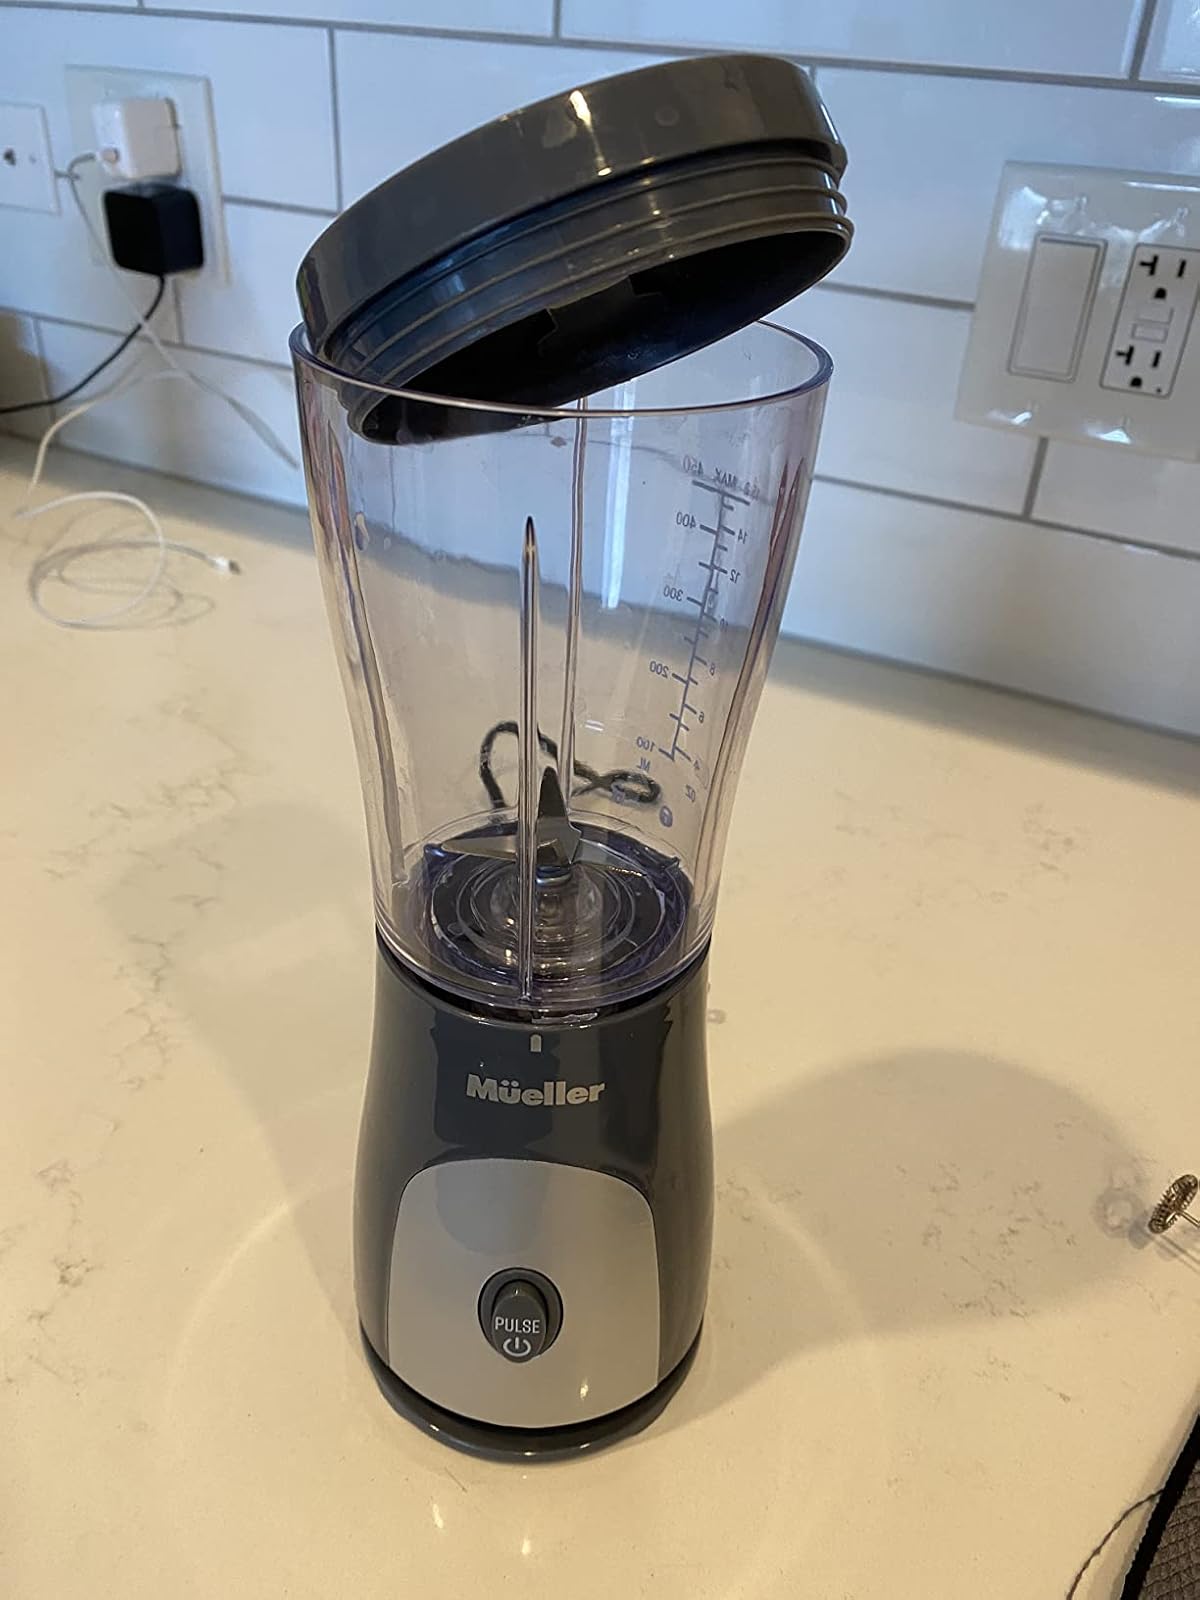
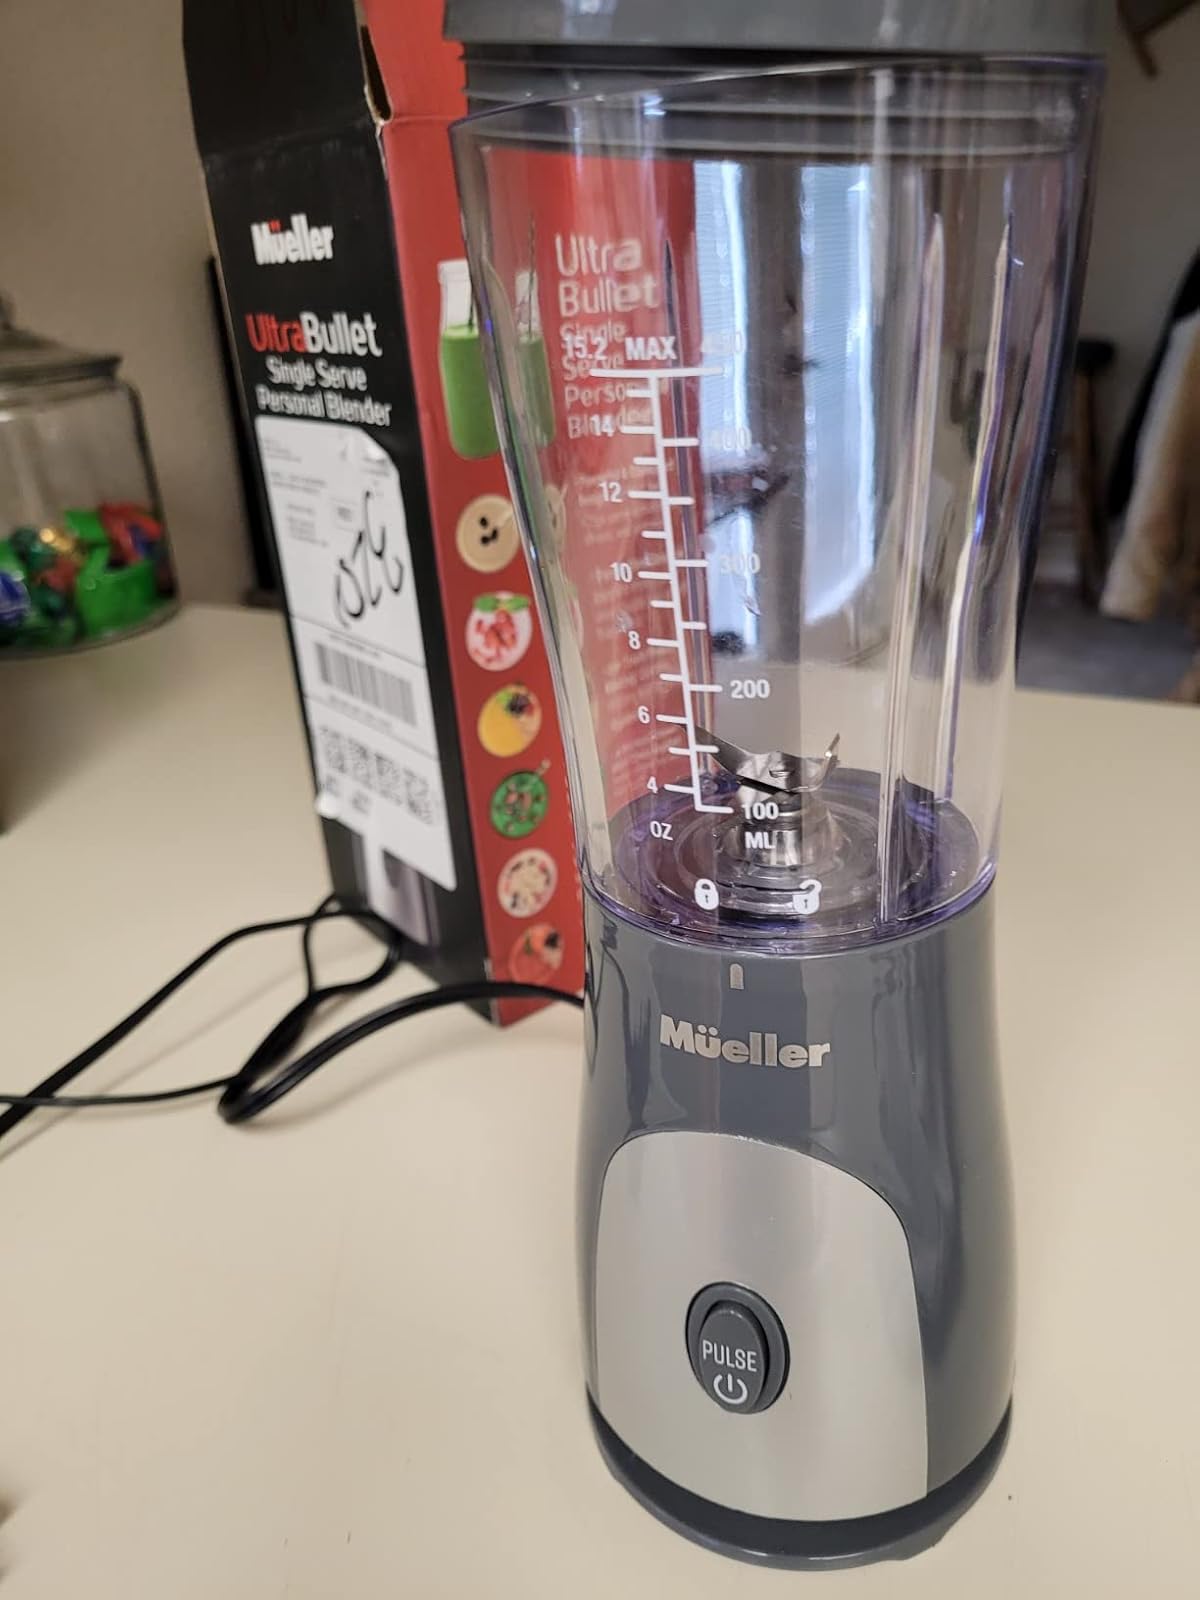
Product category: items_blender
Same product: yes